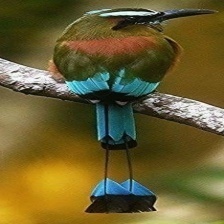
Species: TURQUOISE MOTMOT
Scientific name: EUMOMOTA SUPERCILIOSA